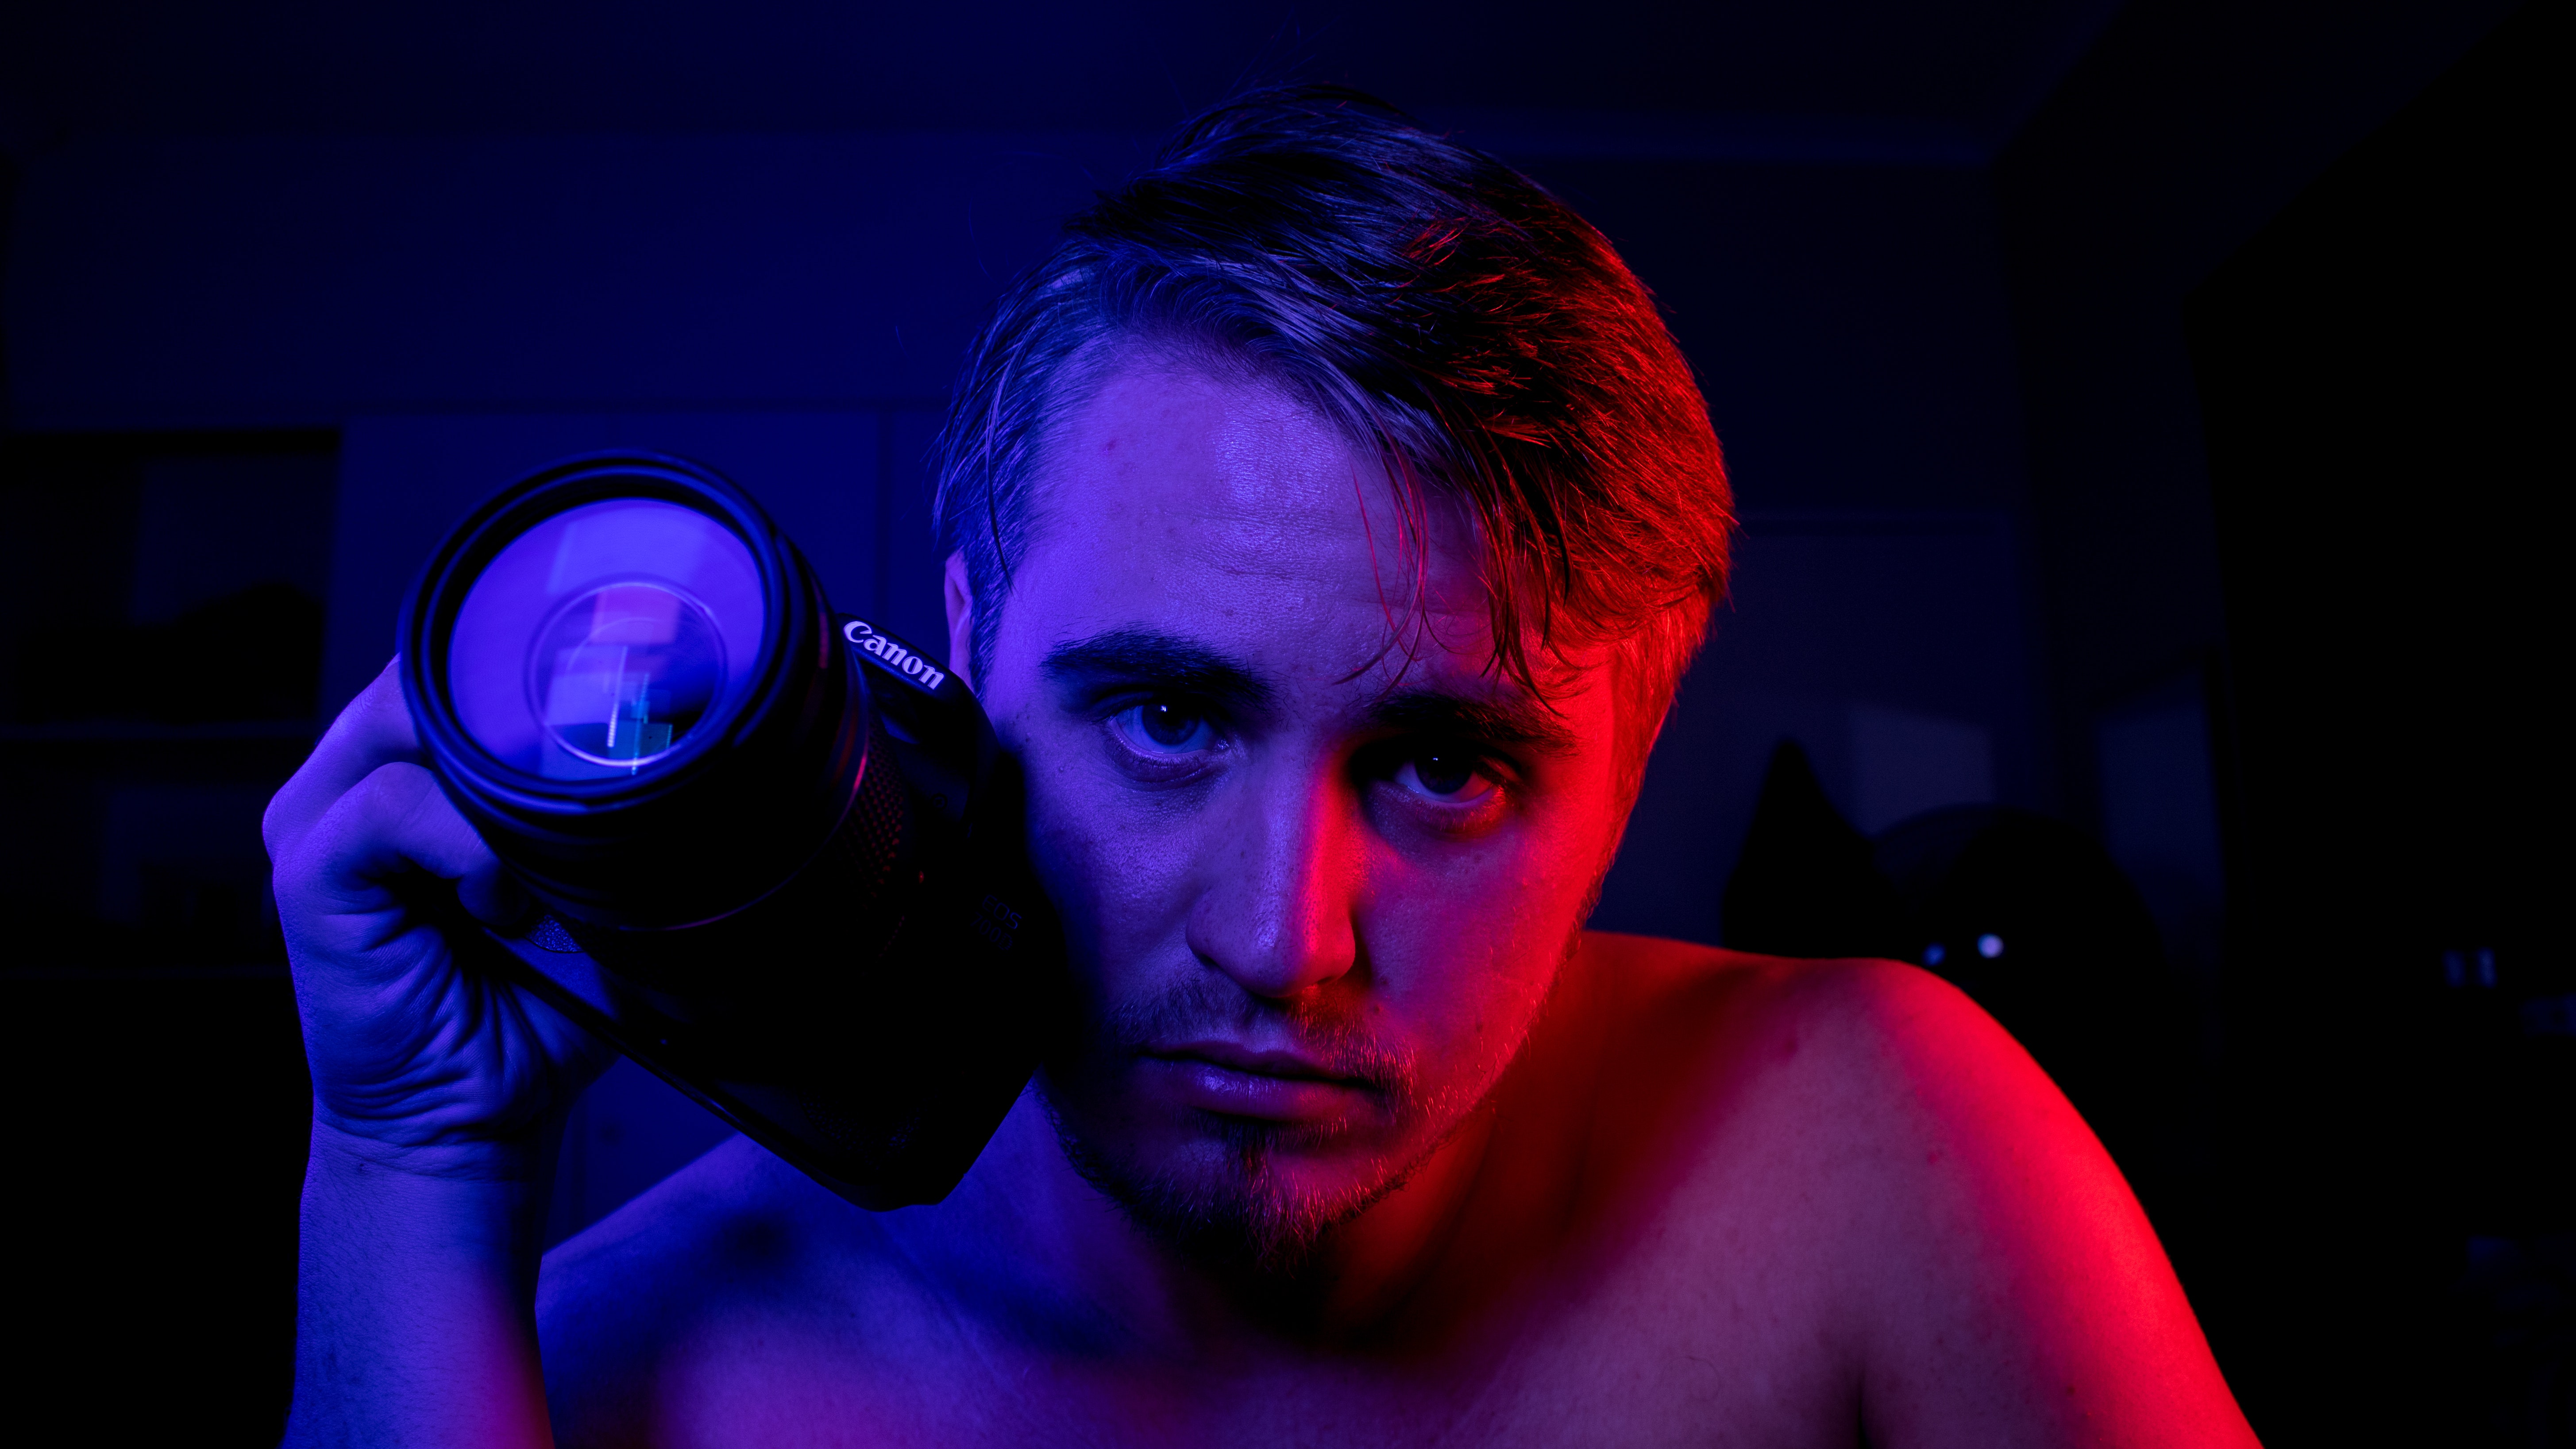
blue, red, purple, darkness, light, human body, organ, human, muscle, neon, performance, scene, computer wallpaper, midnight, fun, performance art, night, space, magenta